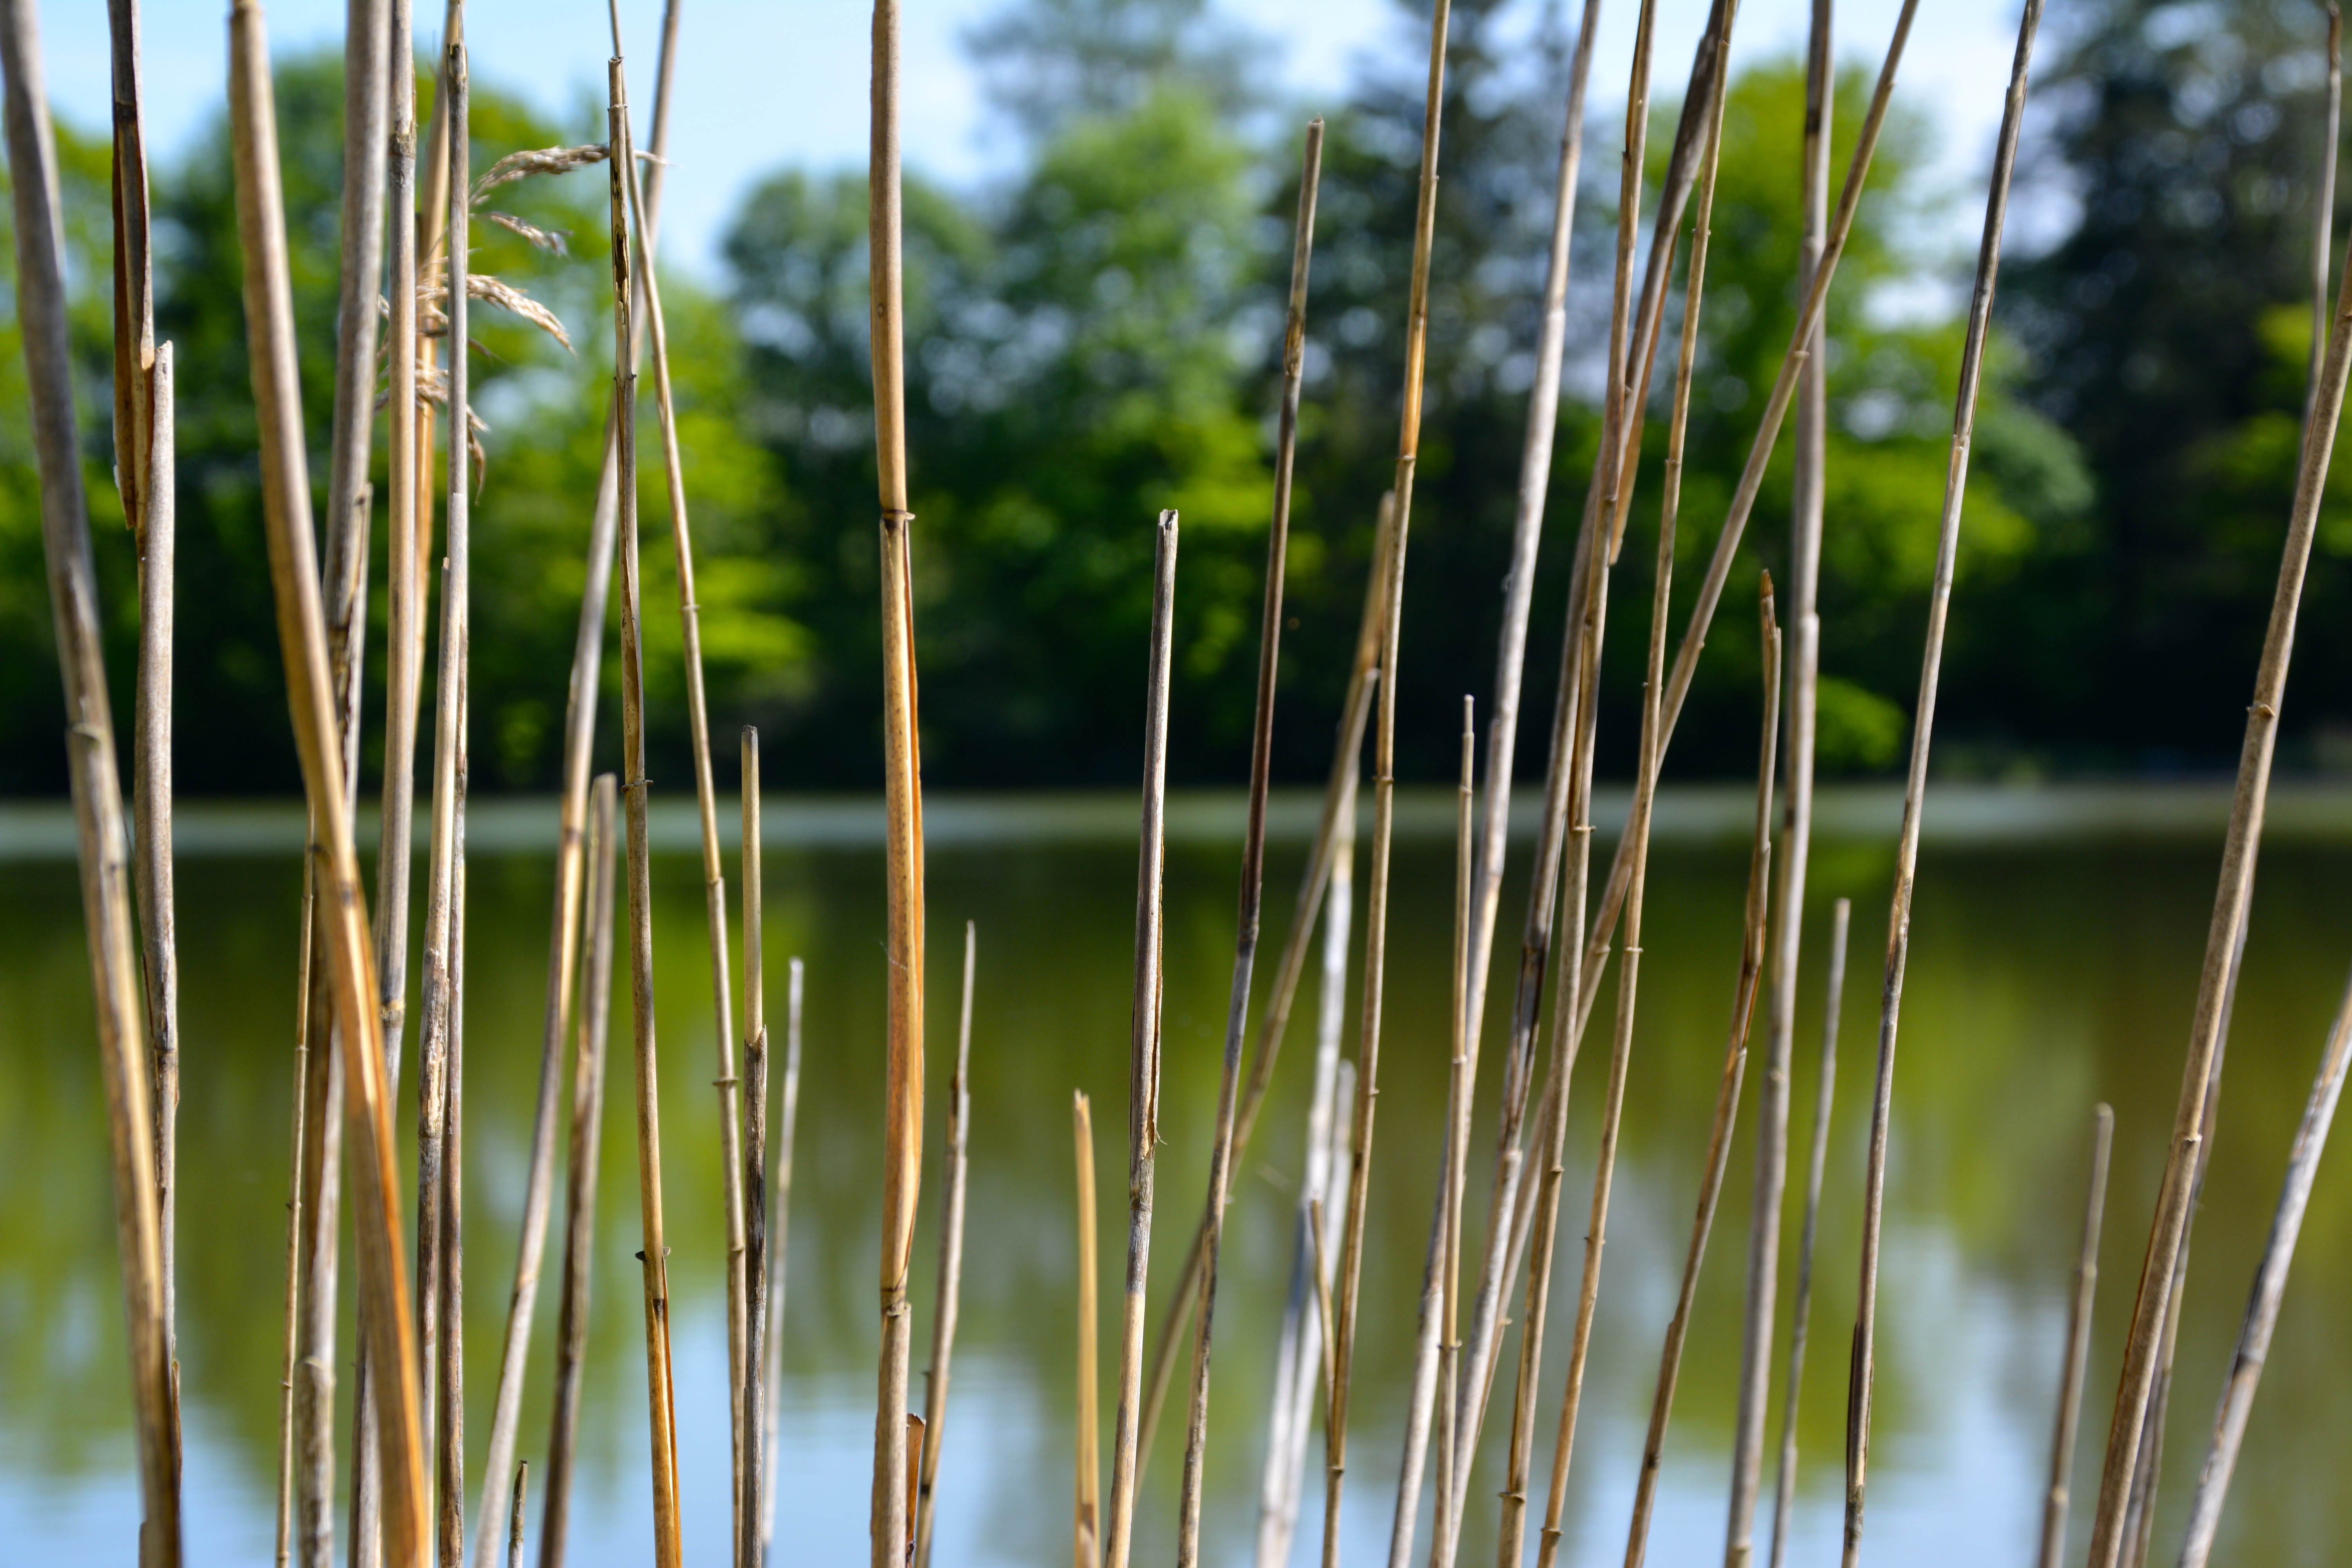
landscape, water, nature, forest, grass, branch, plant, leaf, flower, lake, reed, pond, green, botany, trees, wetland, bamboo, ecosystem, grasses, grass family, plant stem, phragmites, horsetail family